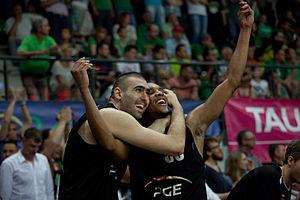
Ivan Žigeranović, né le 14 août 1984 à Negotin, est un joueur serbe de basket-ball.